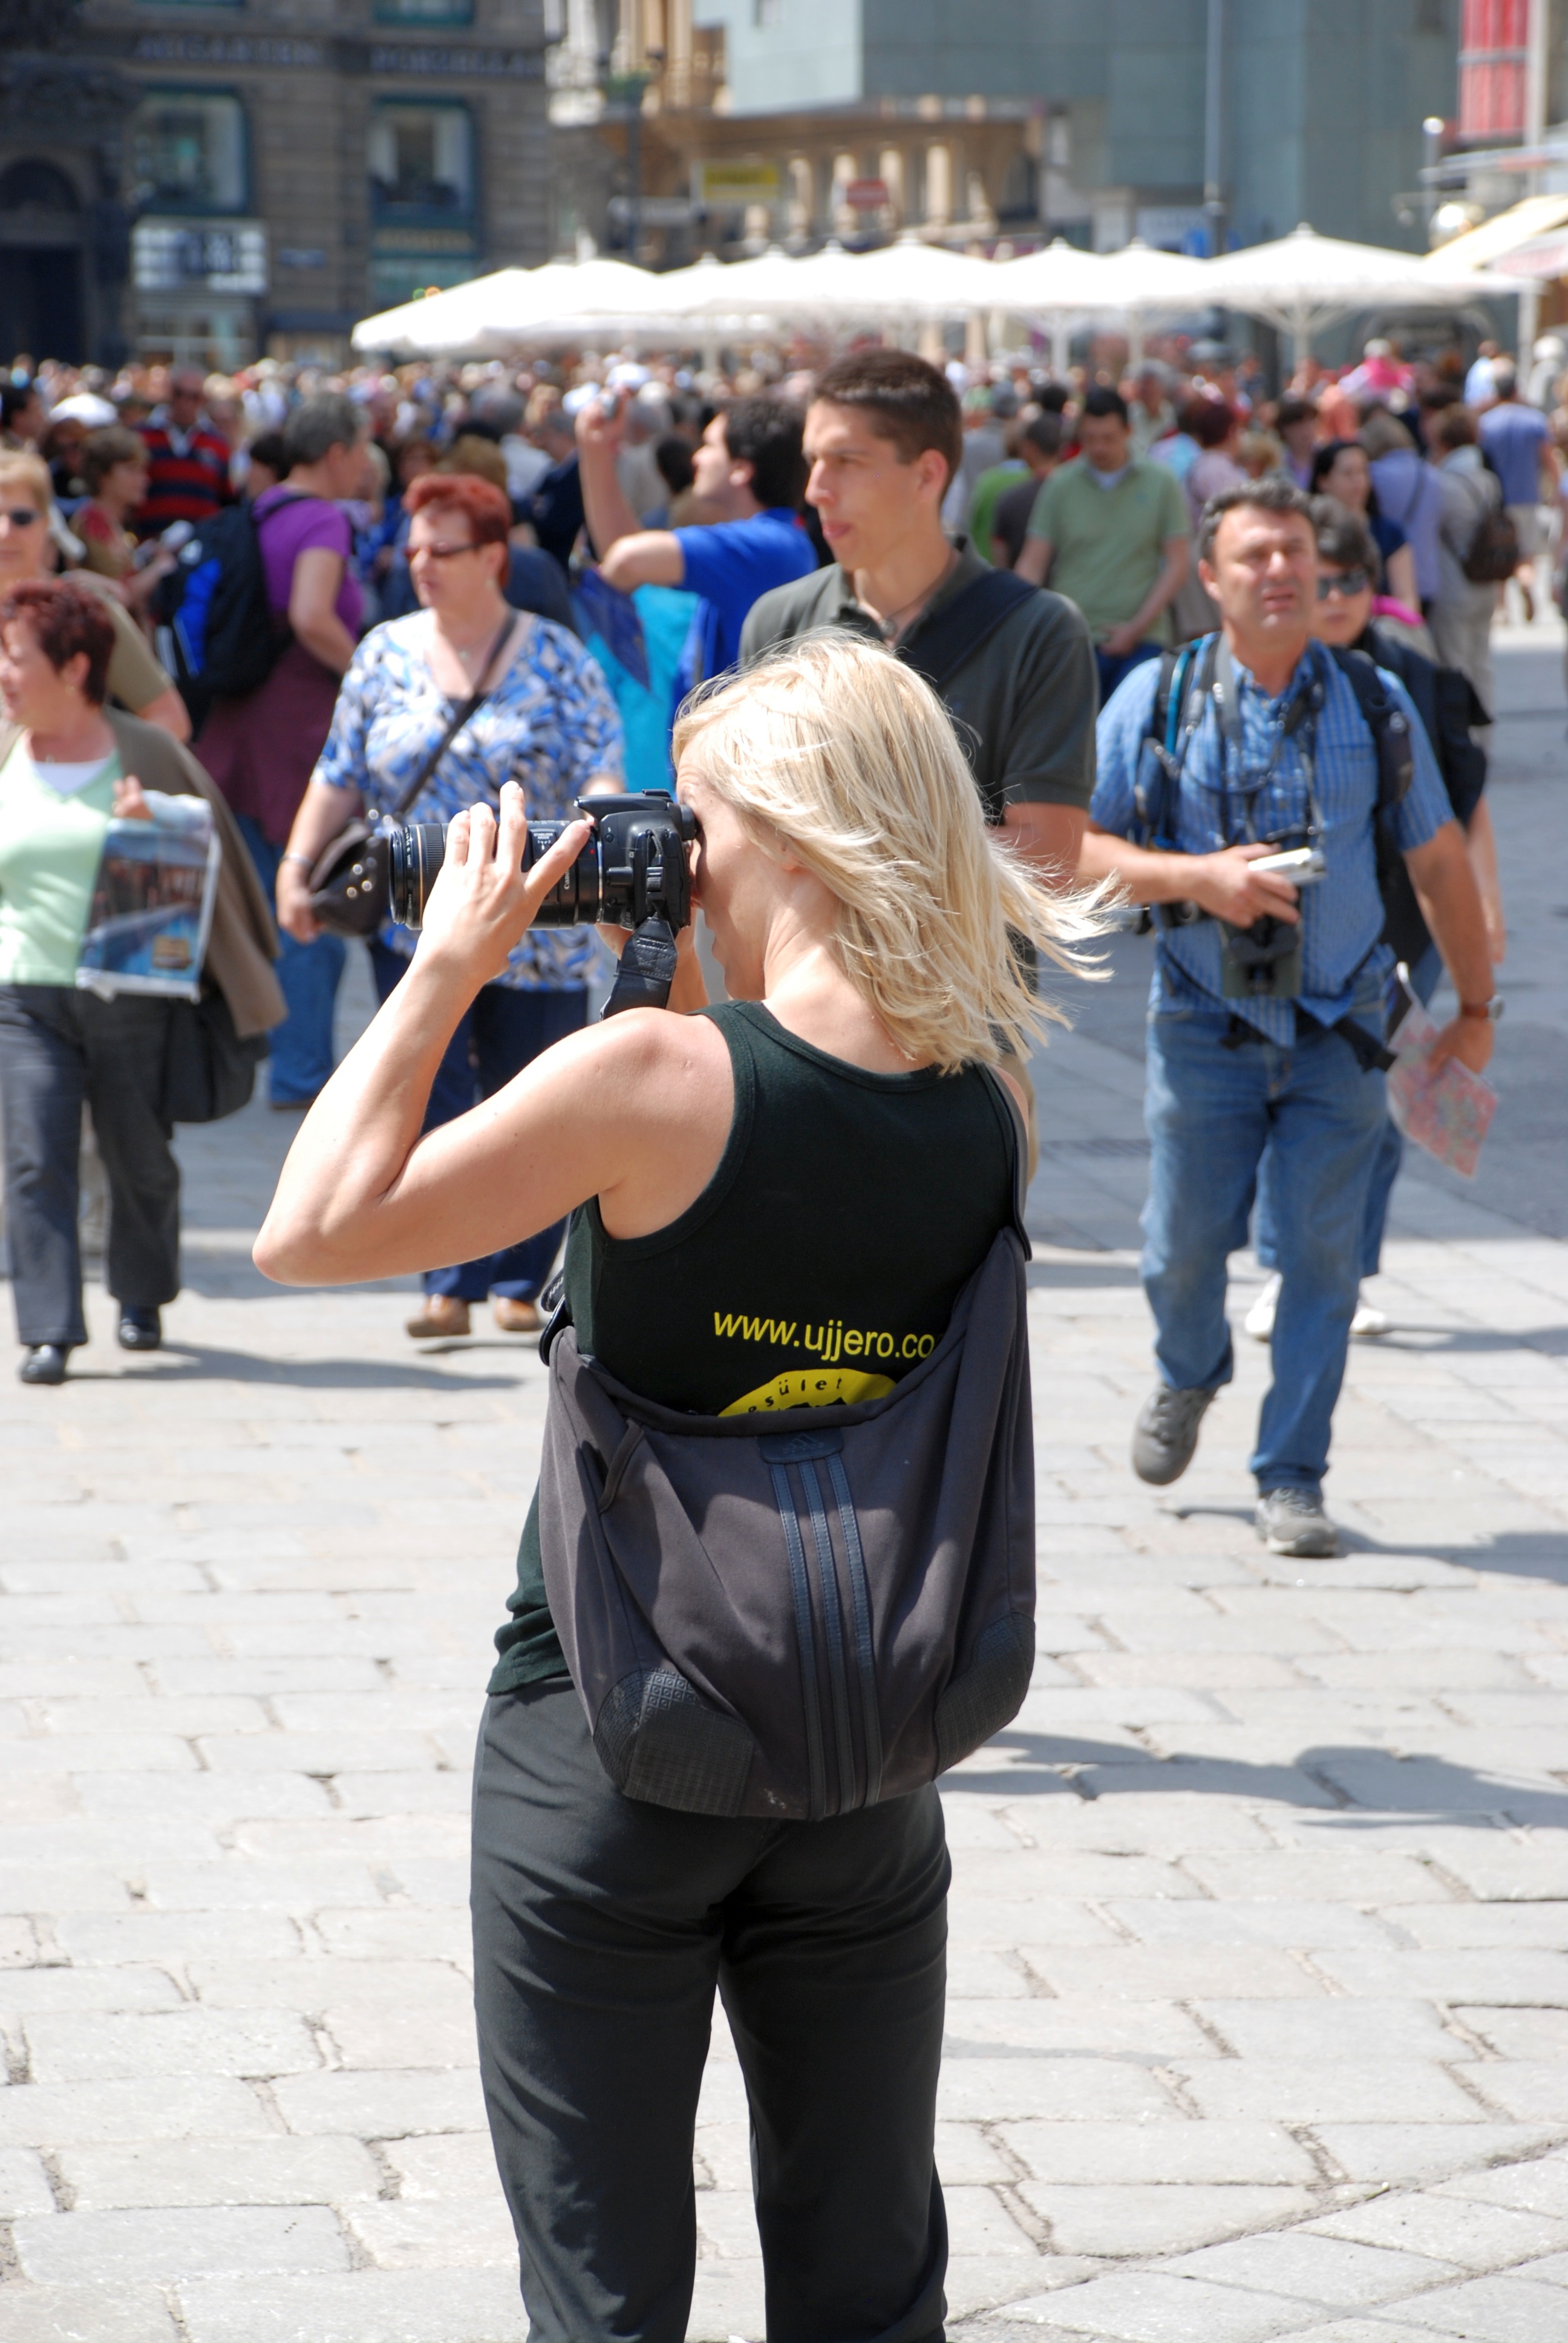
person, people, girl, woman, street, city, crowd, europe, nikon, lady, austria, race, candid, festival, girls, women, vienna, d80, endurance, wien, 18135mmf3556g, nikond80, osterreich, physical exercise, endurance sports